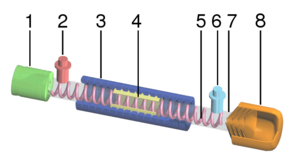
Le tube à ondes progressives, est un tube à vide utilisé en hyperfréquences pour réaliser des amplificateurs de faible, moyenne ou forte puissance. Il permet de réaliser des amplificateurs puissants, à haute fréquence dans une large bande. En raison de son très bon rendement électrique, de sa robustesse, de sa fiabilité et de sa longévité, il convient particulièrement bien comme amplificateur embarqué dans les satellites de télécommunications. Le TOP est un dispositif permettant une amplification à très faible bruit de fond, et historiquement il est utilisé pour cette fonction qui aujourd'hui est beaucoup plus facilement réalisable par des transistors à faible bruit.